Star singers

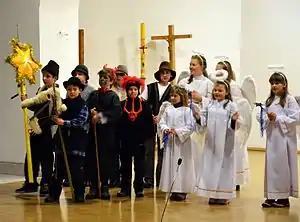

At a synod in Konstanz in Germany at Christmas in 1417 the British clergies performed the Star boy drama for the rest of the participants at the meeting. They wore expensive costumes and had a large shining star. The performance was a huge success at the church conference and could have been one of the main reasons for the growing popularity of the drama in post-medieval Europe.